Tian'anmenxi station

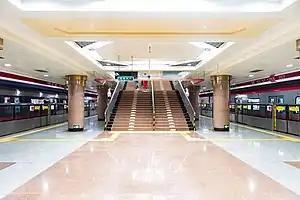
Platform

Tian'anmenxi Station is a station on Line 1 of the Beijing Subway. It is located near Tiananmen Square, the Forbidden City, and the National Centre for the Performing Arts.